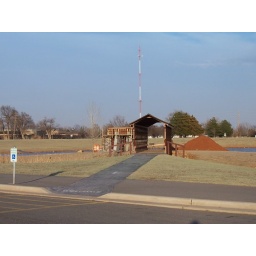
Walkway to the bridge at duck pond near ackley park elk city oklahoma